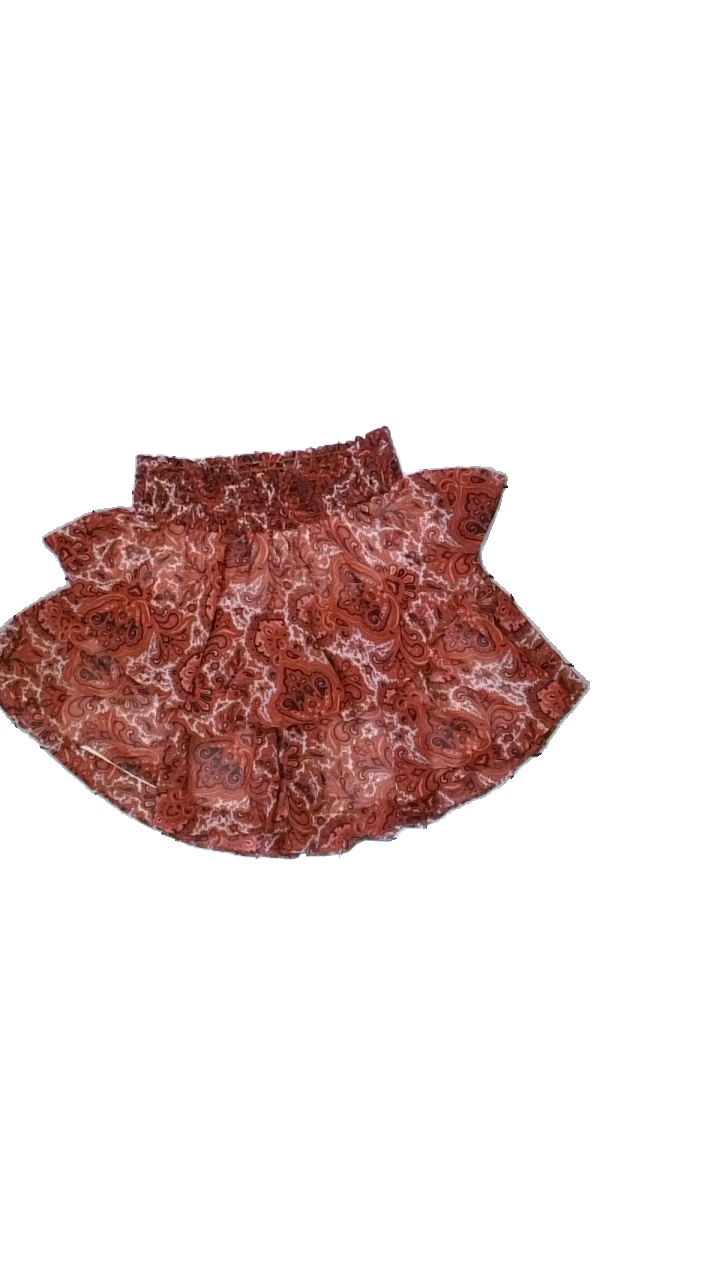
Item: Skirt (Ladies)
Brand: Gina Tricot
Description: kjol med blommor på
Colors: Red, White
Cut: Regular
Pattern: Floral print
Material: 100% polyester
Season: All
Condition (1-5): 5
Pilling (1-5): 5
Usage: Reuse
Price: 50-100